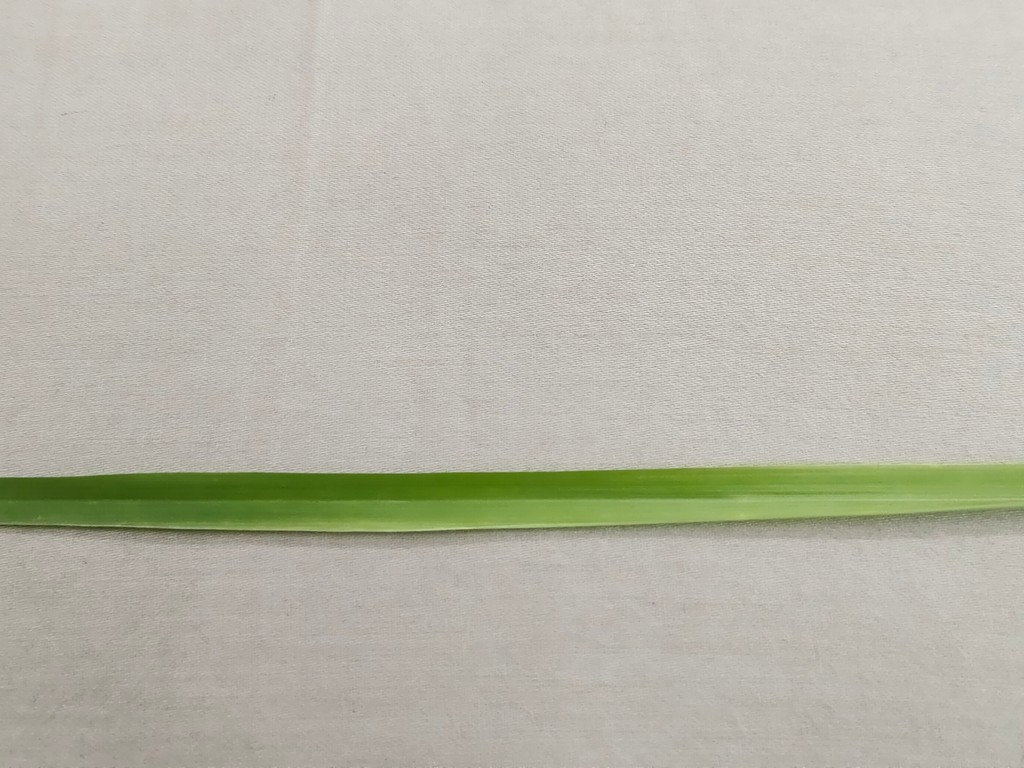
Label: Healthy